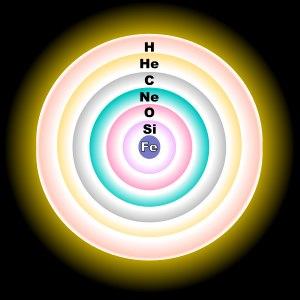
Le fer 60, noté ⁶⁰Fe, est l'isotope du fer dont le nombre de masse est égal à 60 : son noyau atomique compte 26 protons et 34 neutrons avec un spin 0+ pour une masse atomique de 59,934072 g/mol. Il est caractérisé par un défaut de masse de 61 406 923 ± 3 662 eV/c² et une énergie de liaison nucléaire de 525 345 103 ± 3 663 eV.
L'oxygène possède 17 isotopes connus de nombre de masse variant de 12 à 28. Trois d'entre eux sont stables, ¹⁶O, ¹⁷O et ¹⁸O, le premier étant ultra-majoritaire dans la nature. On attribue à l'oxygène une masse atomique standard de 15,9994 u.
Un noyau p, ou noyau déficient en neutrons, est un noyau atomique correspondant à un isotope d'un élément chimique compris entre le sélénium ⁷⁴Se et le mercure ¹⁹⁶Hg produit naturellement au sein des étoiles mais qui ne peut être issu ni d'un processus s par nucléosynthèse stellaire au sein de la branche asymptotique des géantes, ni d'un processus r par nucléosynthèse explosive au sein d'une supernova.
La supernova à effondrement de cœur est l'un des deux principaux mécanismes de formation de supernova, l'autre étant la supernova thermonucléaire. Les types spectraux correspondants sont le type II, le type Ib ou le type Ic.
L'oxygène est l'élément chimique de numéro atomique 8, de symbole O. C'est la tête de file du groupe des chalcogènes, souvent appelé groupe de l'oxygène. Découvert indépendamment en 1772 par le Suédois Carl Wilhelm Scheele à Uppsala, et en 1774 par Pierre Bayen à Châlons-en-Champagne ainsi que par le Britannique Joseph Priestley dans le Wiltshire, l'oxygène a été nommé ainsi en 1777 par le Français Antoine Lavoisier et son épouse à Paris à partir du grec ancien ὀξύς / oxys, et γενής / genês, car Lavoisier pensait à tort — oxydation et acidification étant reliées — que :